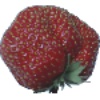
Label: Strawberry Wedge 1